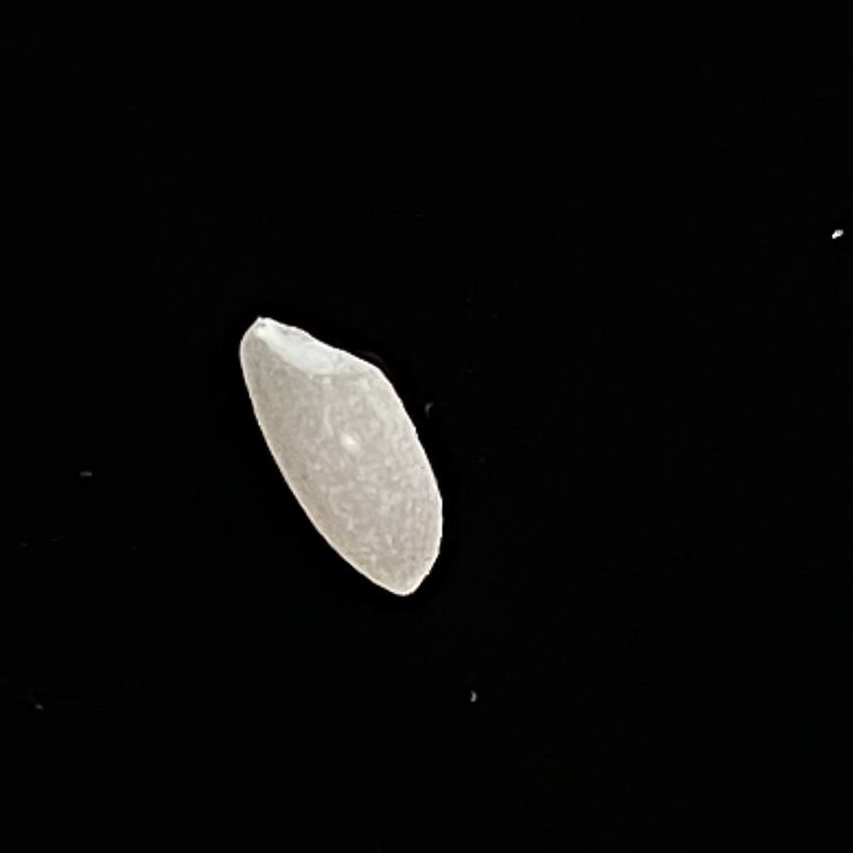
Rice variety: Chinigura_Polao